Alexander (2004 film)

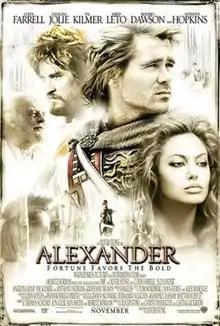
Theatrical release poster

Alexander is a 2004 epic historical drama film based on the life of the ancient Macedonian general and king Alexander the Great. It was co-written and directed by Oliver Stone and starred Colin Farrell. The film's original screenplay was derived in part from the book "Alexander the Great", published in 1973 by the University of Oxford historian Robin Lane Fox. After release, it performed well in Europe, but the American critical reaction was mixed to negative. It grossed $167 million worldwide against a $155 million budget, thus making it a commercial failure.